Torcuato di Tella Institute

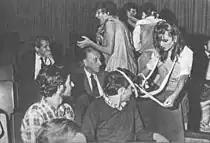
An "experience" at the Di Tella, where experimental theatre became a 'happening' for hapless audiences.

A turn of historical events in 1966 proved detrimental to the institute, and to freedom of expression, when the civilian administration of President Arturo Illia was deposed on June 28 by the Argentine Armed Forces, and was replaced with the head of the Joint Chiefs of Staff, General Juan Carlos Onganía. Moderate in comparison with many of his counterparts in other Latin American nations, Onganía was, however, a member of the right-wing Catholic power group, Opus Dei, and as such, found many of the developments in Argentine culture during the 1960s offensive. Sharing his distaste for modern culture was Luis Margaride, whom he named head of the Federal District Police, and who would be remembered for his crusades against nightclubs, long hair, and miniskirts. Facing a government policy backdrop such as this, numerous avant-garde artists (and others, particularly in academia) left Argentina, many never to return.